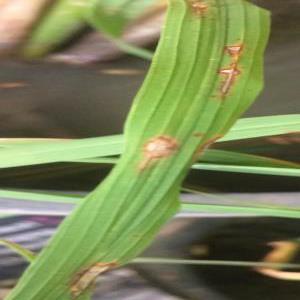
Disease: Blast